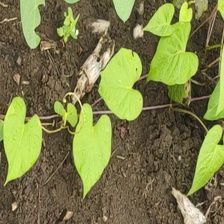
Weed species: Obscure_morning _glory(Ipomoea obscura)